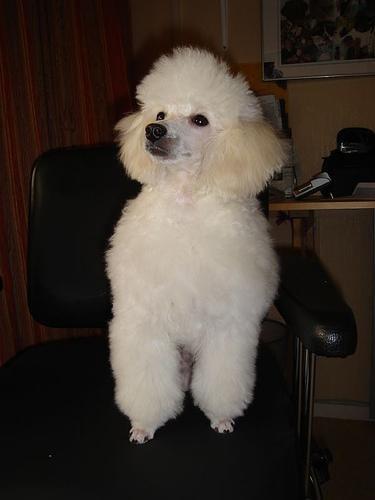
toy_poodle